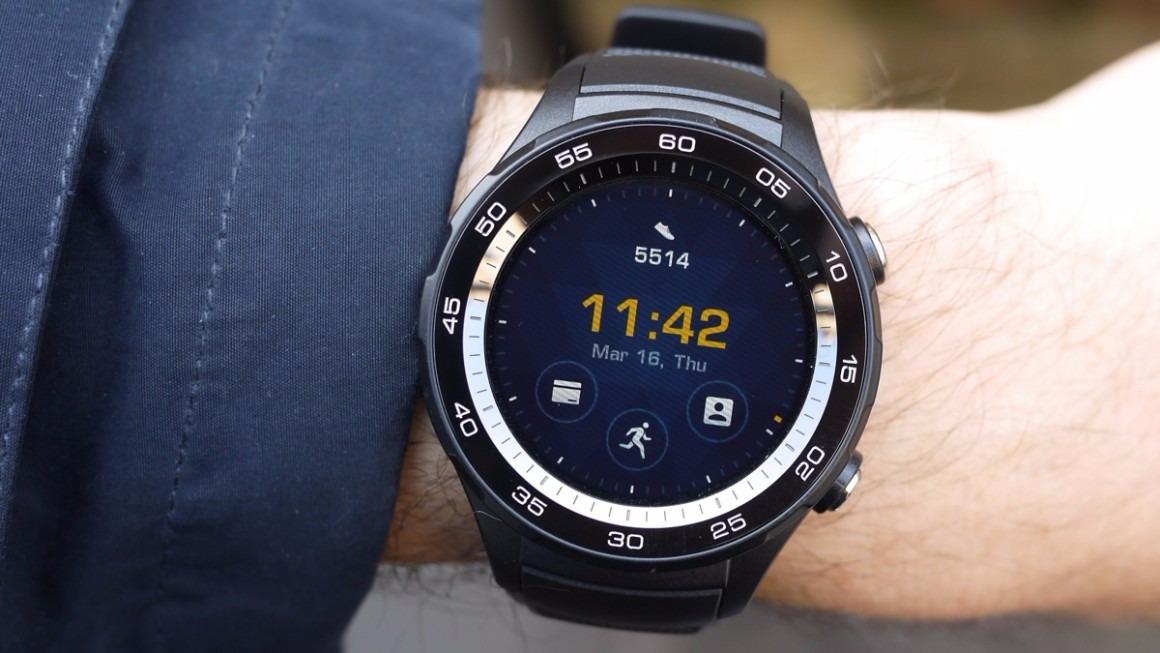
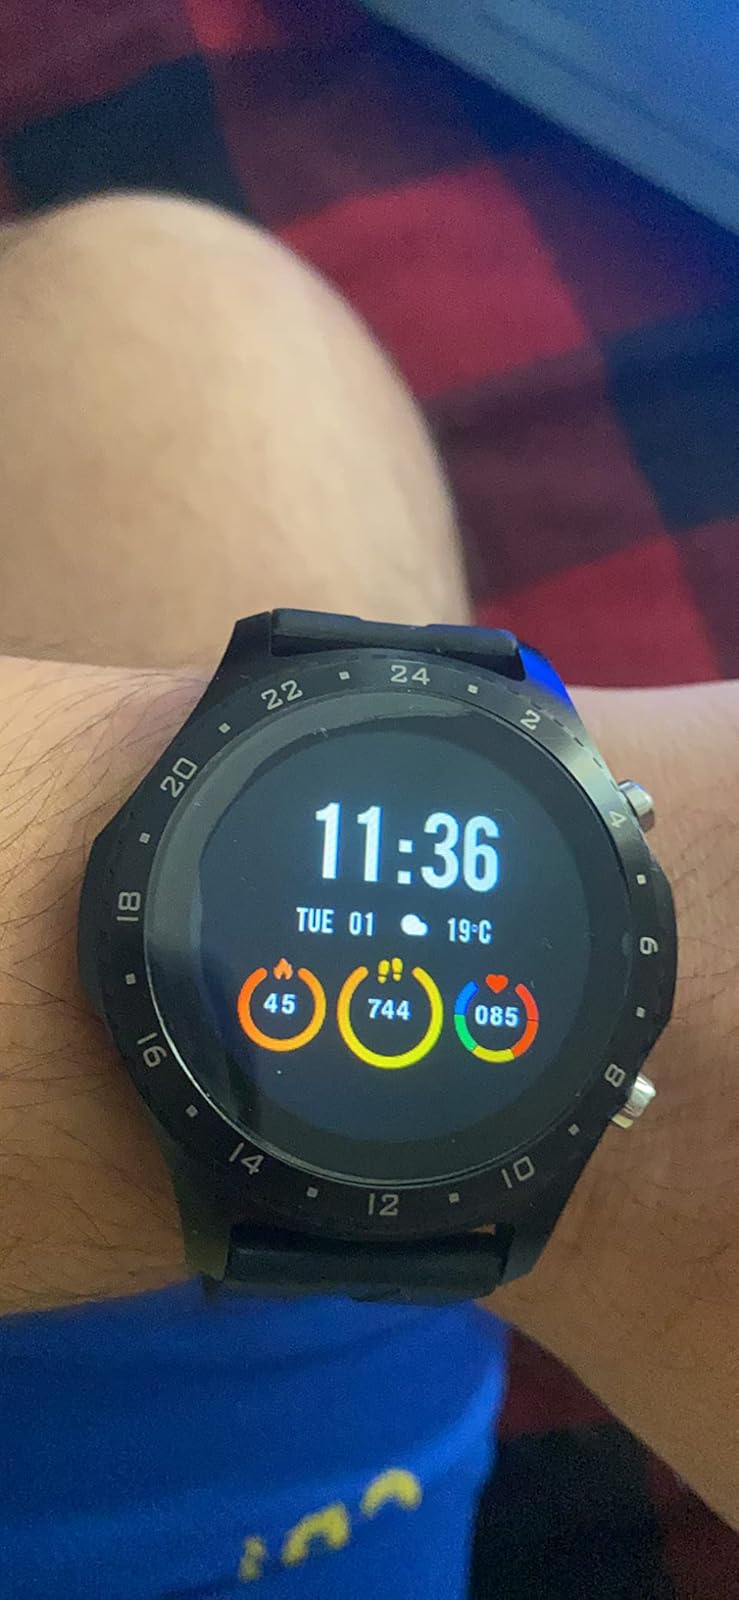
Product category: smartwatch
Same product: no